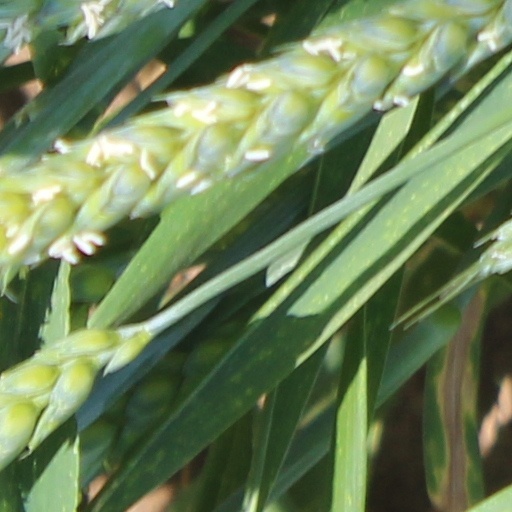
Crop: wheat